Myrtle–Wyckoff Avenues station

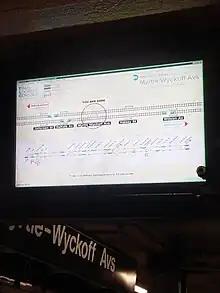
The "Train Locator Console" video screen shows where trains on the Canarsie Line are located

The Myrtle–Wyckoff Avenues station on the BMT Myrtle Avenue Line (originally named Wyckoff Avenue station) is an elevated station located entirely in Brooklyn (unlike the Canarsie Line station, which is located partially in Brooklyn and partially in Queens).